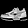
Label: Sneaker